Thrinchinae

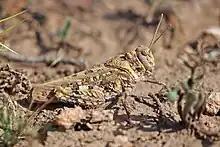
"Tmethis pulchripennis", Jordan

Thrinchinae is a subfamily of grasshoppers, with genus found in Africa, Europe and Asia.